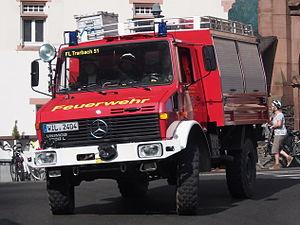
L' Unimog 435 est un véhicule de la série Unimog de Mercedes-Benz.